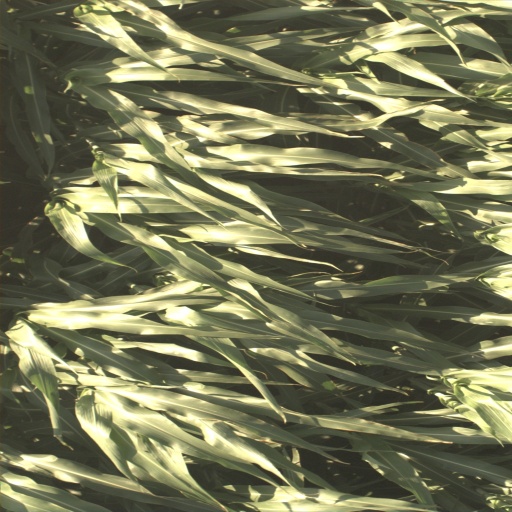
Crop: sorghum